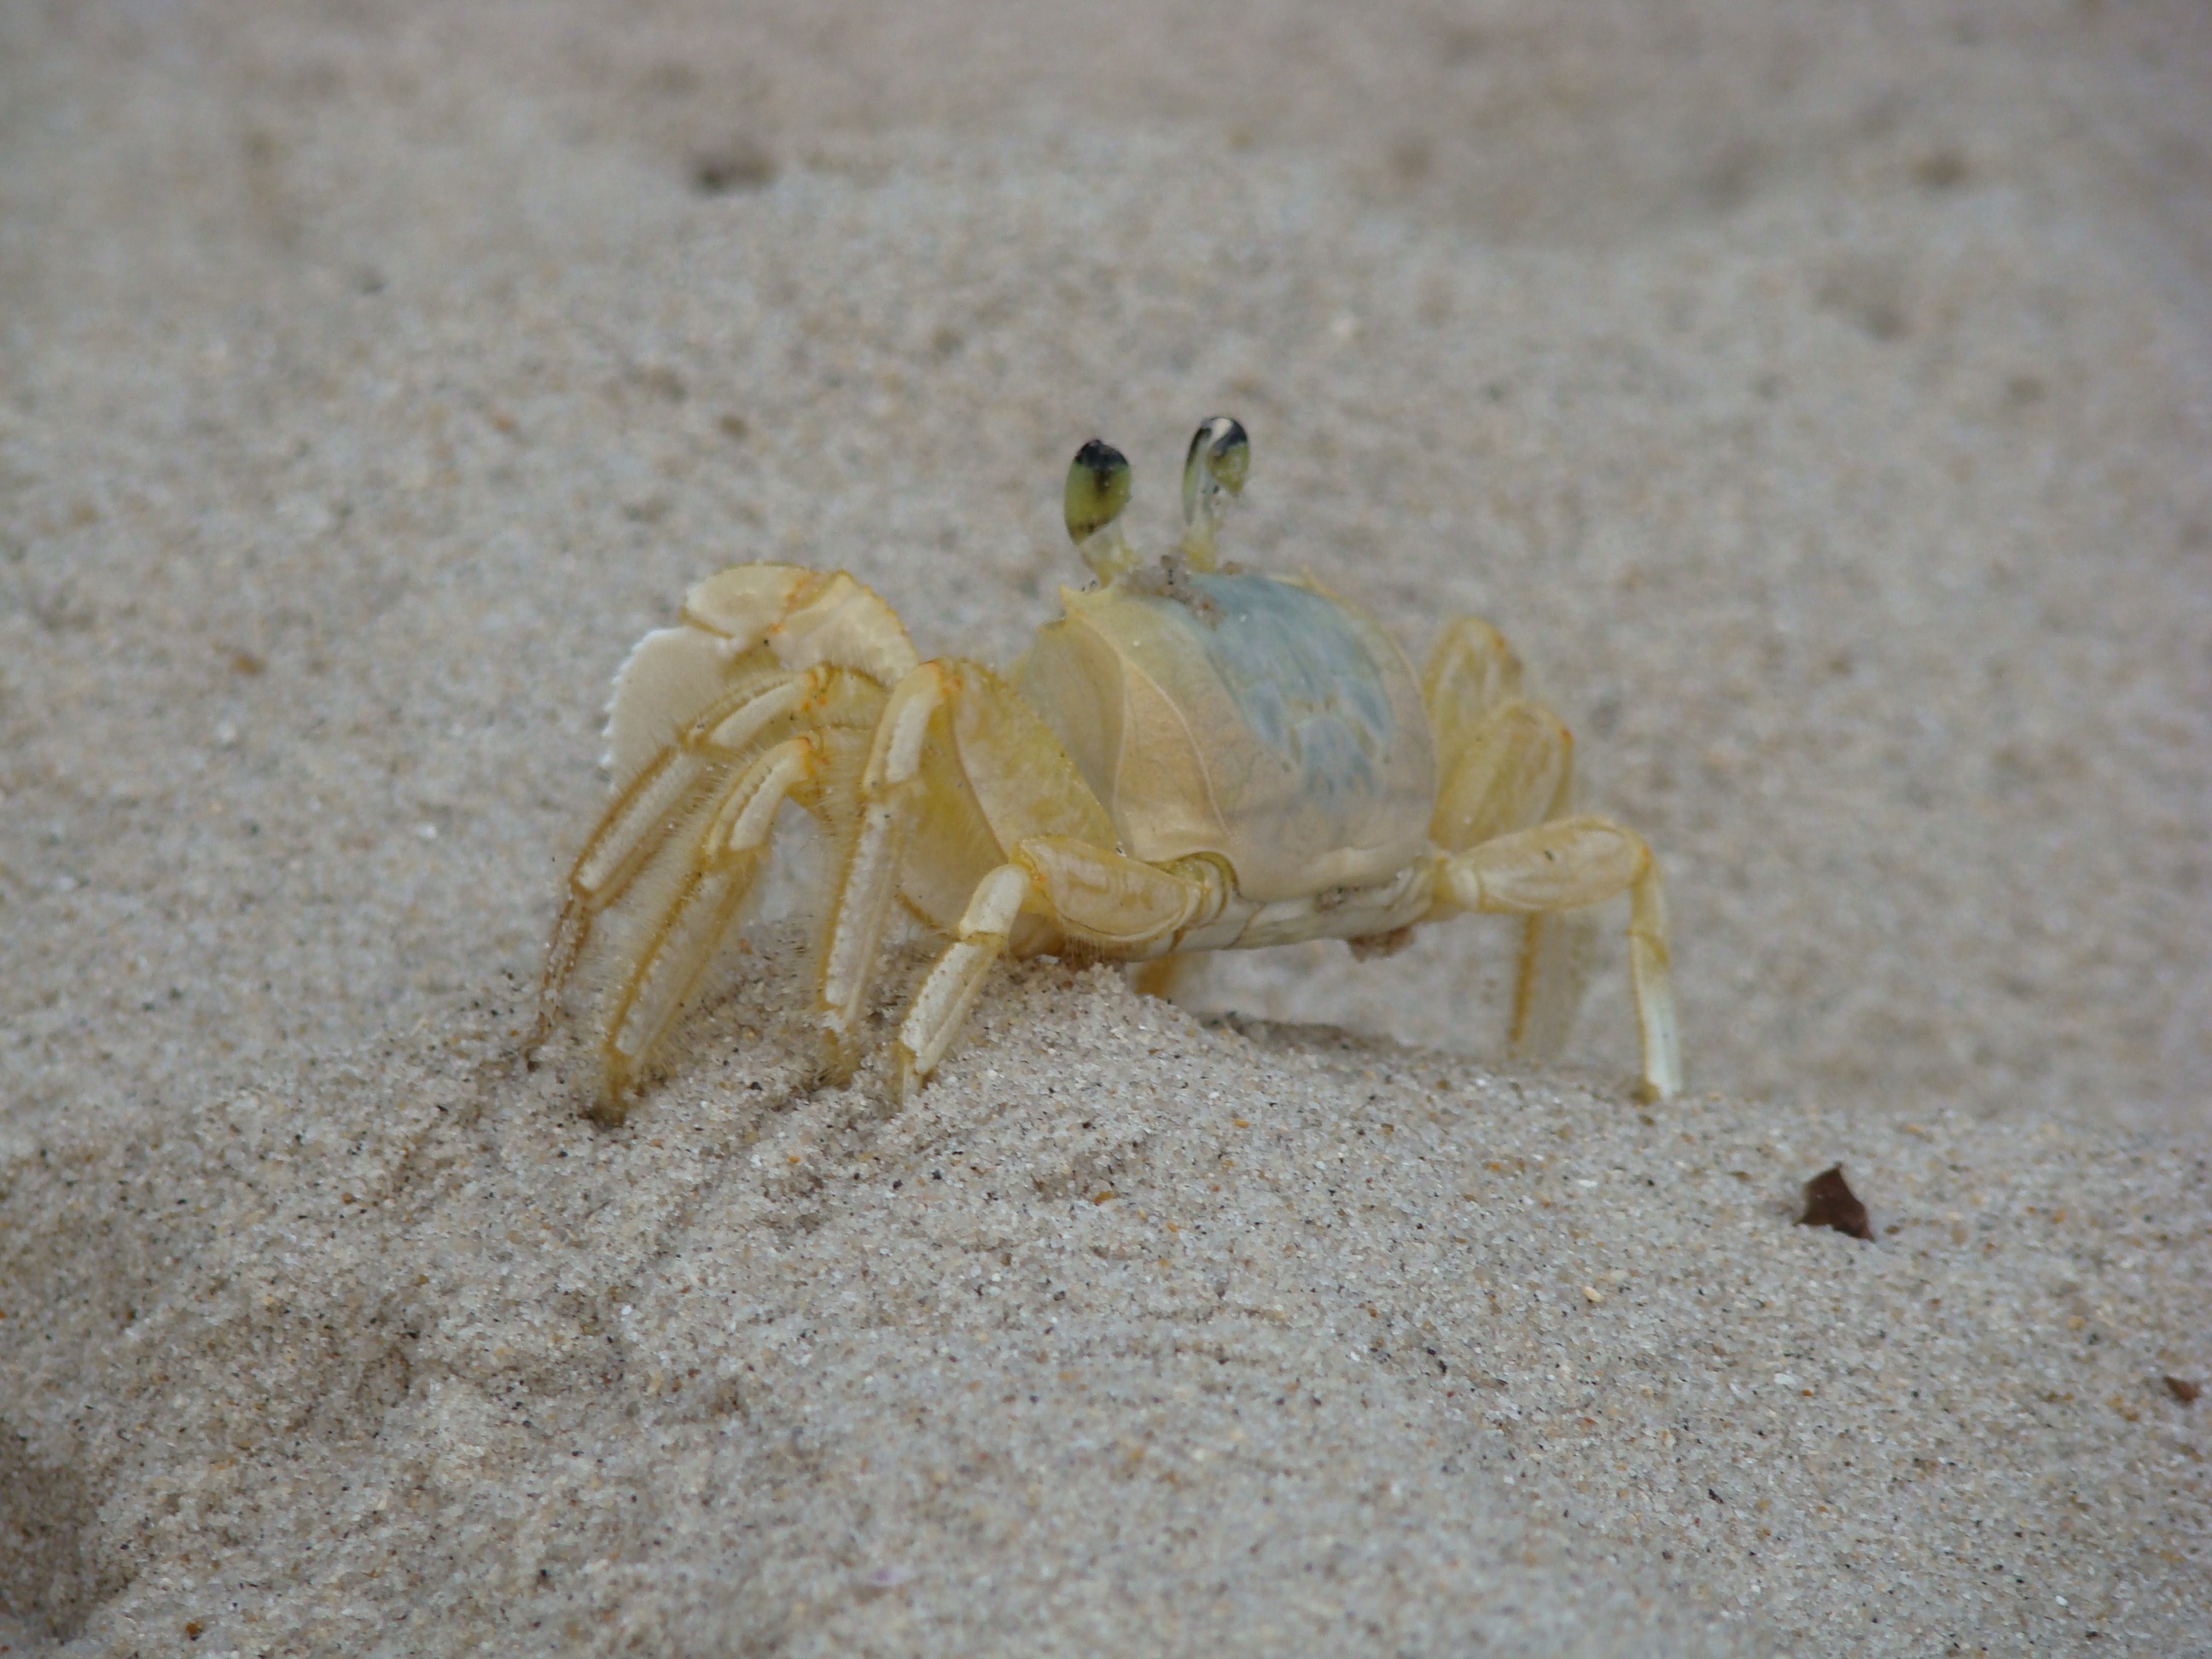
beach, sand, food, insect, seafood, yellow, fauna, crab, invertebrate, close up, crustacean, mar, macro photography, arthropod, siri, ocypodidae, decapoda, animal source foods